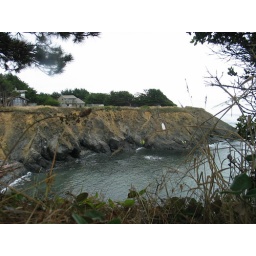
Notice the white boat near the staircase